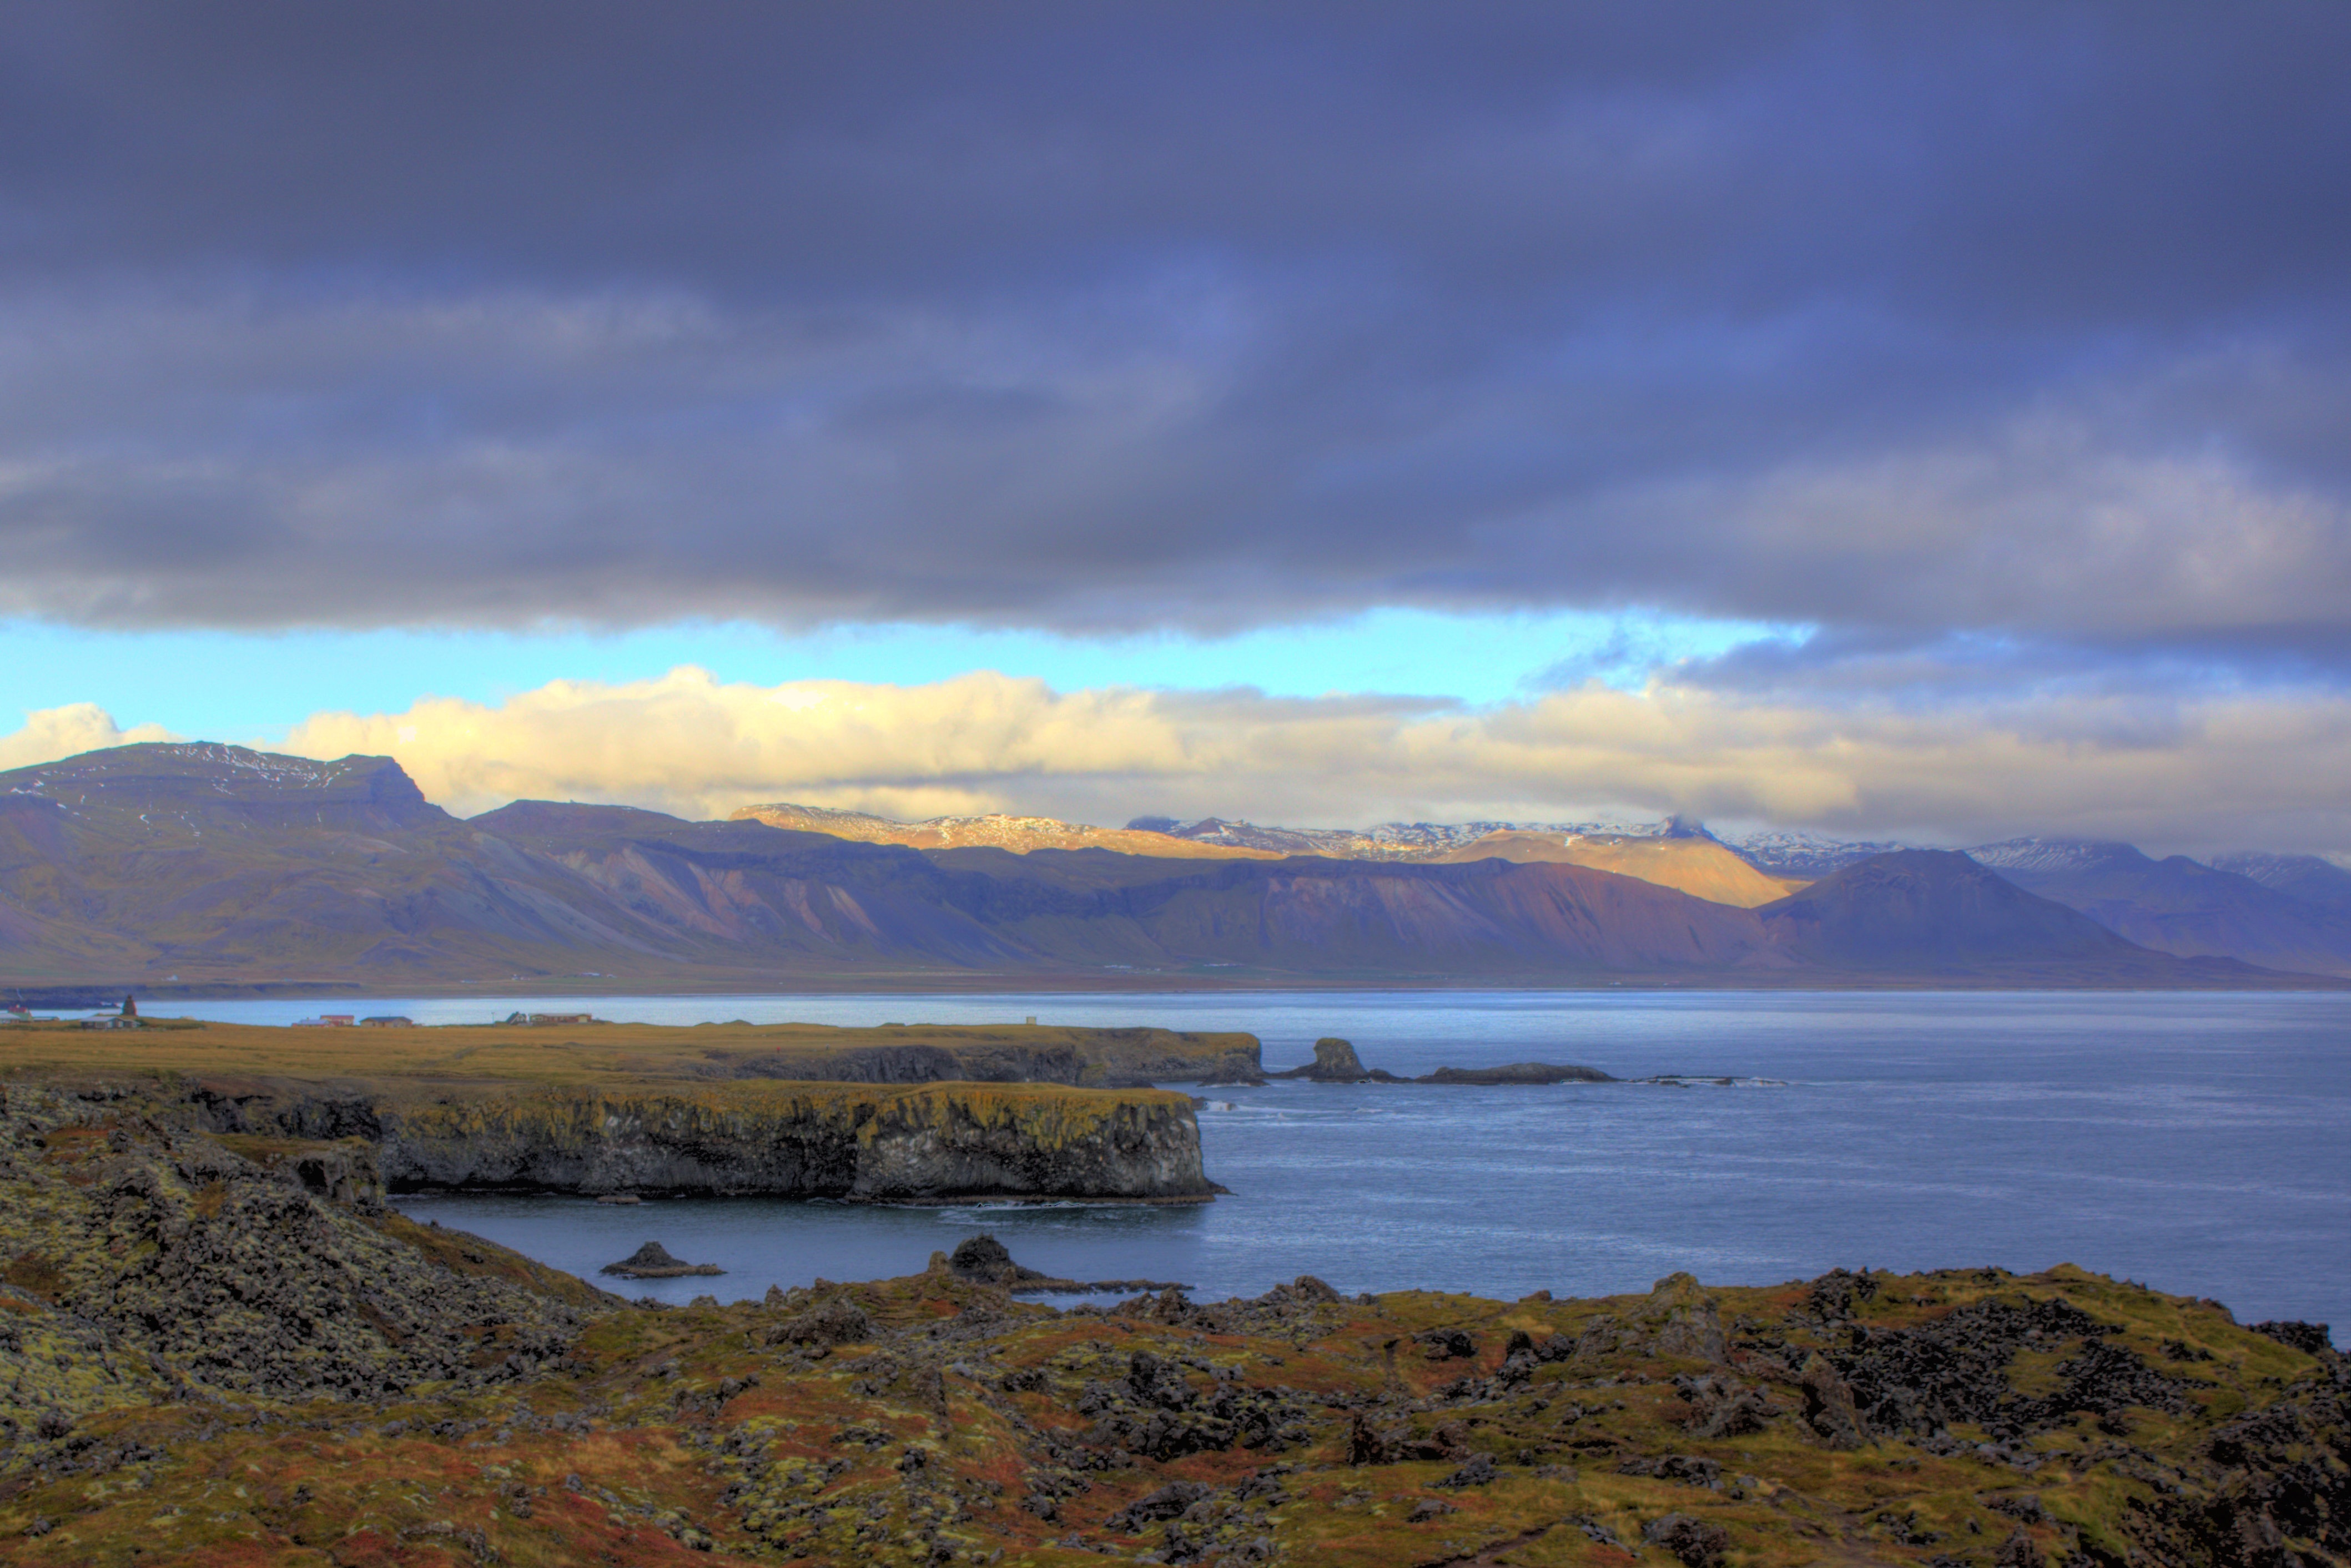
beach, landscape, sea, coast, water, nature, rock, ocean, horizon, wilderness, mountain, cloud, sky, sunrise, sunset, morning, hill, shore, wave, lake, view, dawn, panorama, coastline, cliff, dusk, wild, evening, reflection, bay, rocky, craggy, highland, terrain, body of water, mountains, loch, cape, pristine, meteorological phenomenon, atmospheric phenomenon